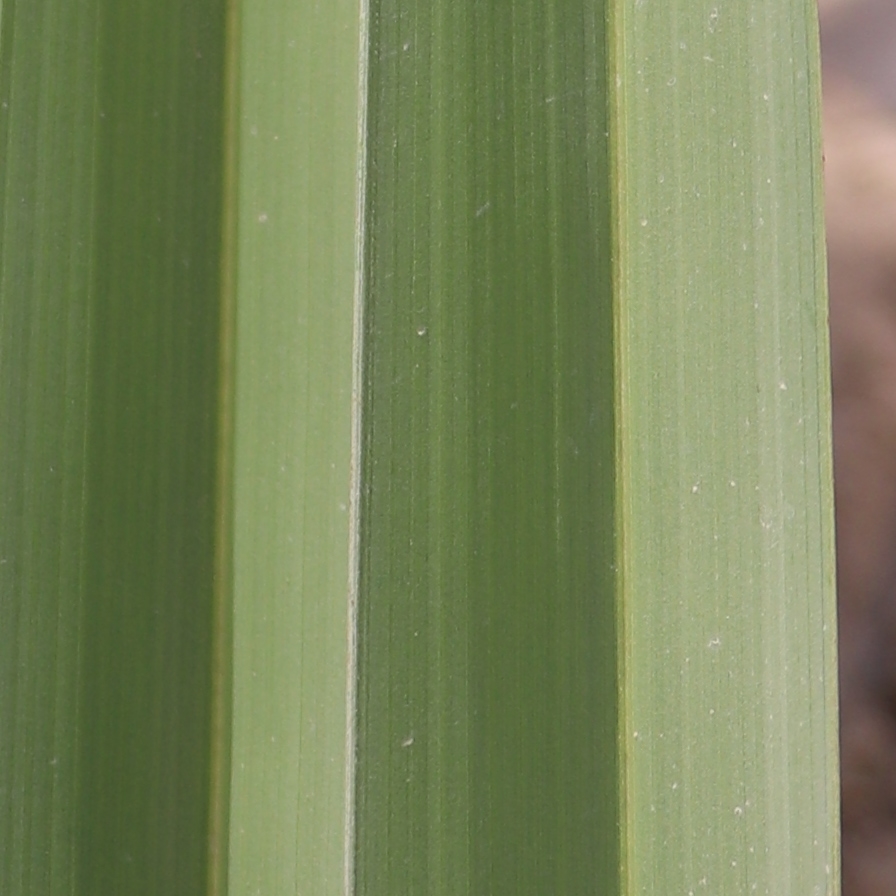
Label: Healthy